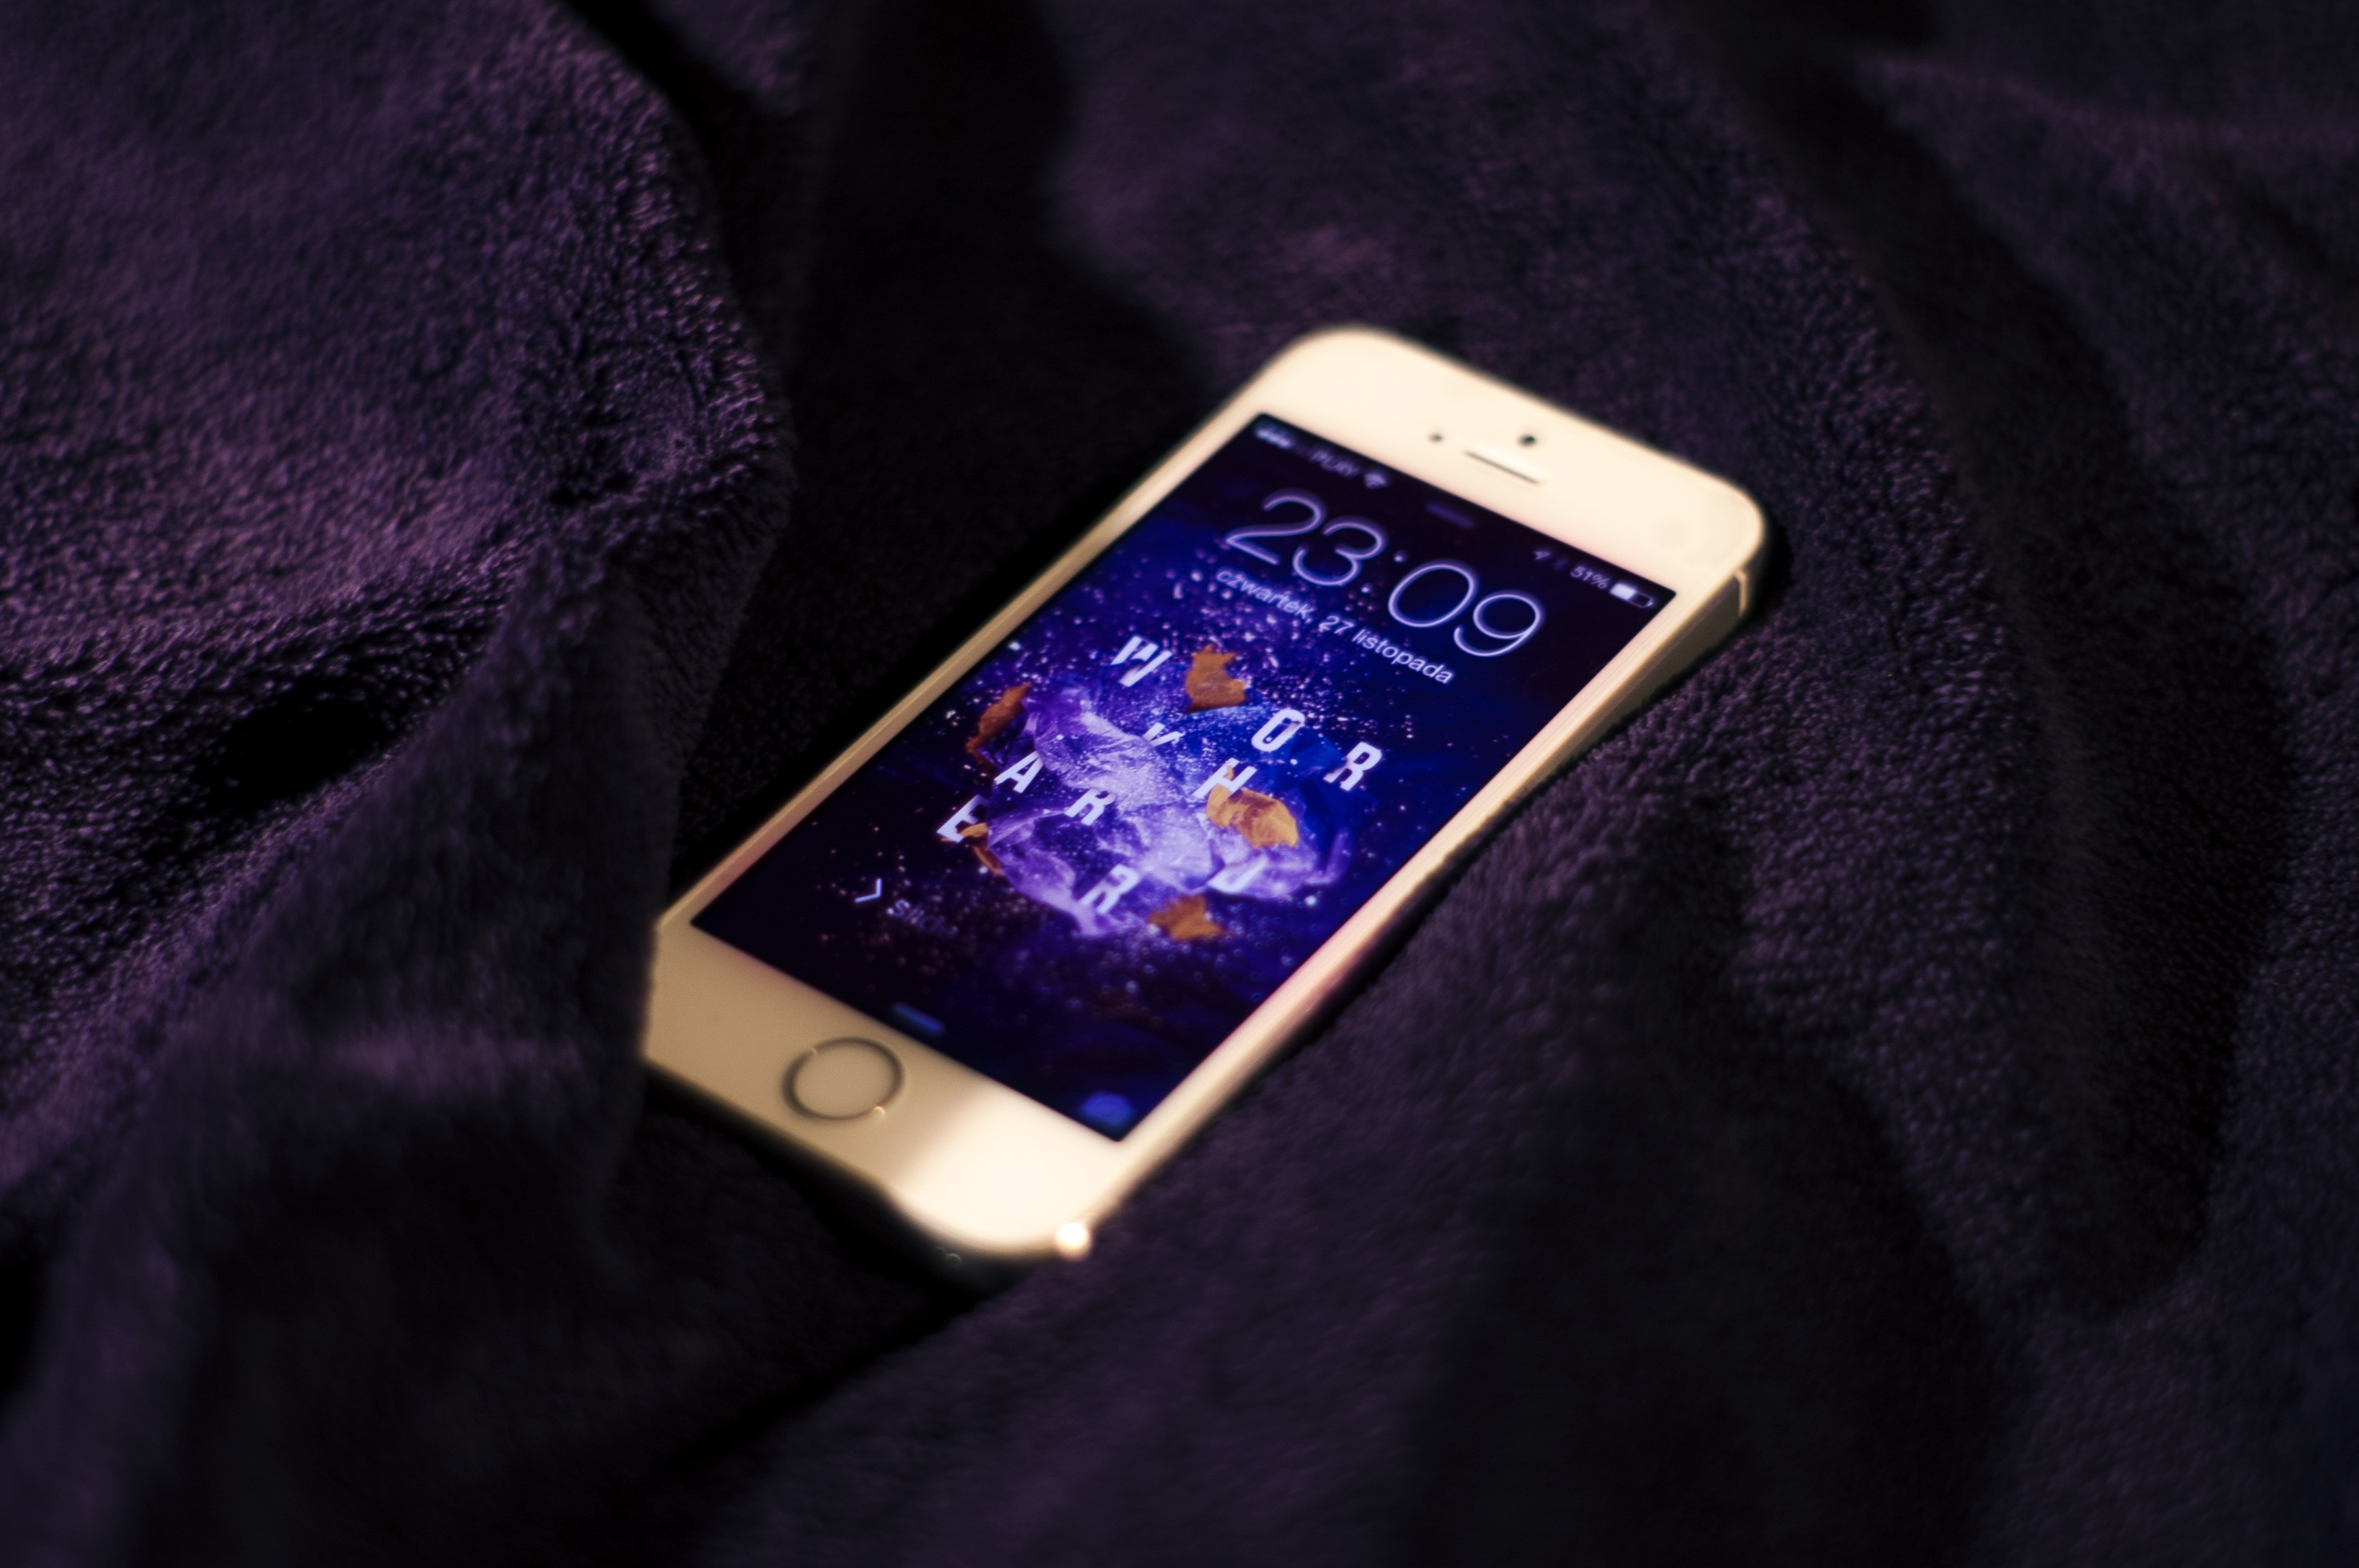
iphone, smartphone, mobile, hand, screen, technology, purple, internet, phone, telephone, communication, gadget, blue, black, mobile phone, modern, device, smart phone, display, violet, cellphone, digital, touchscreen, cellular, wireless, portable communications device